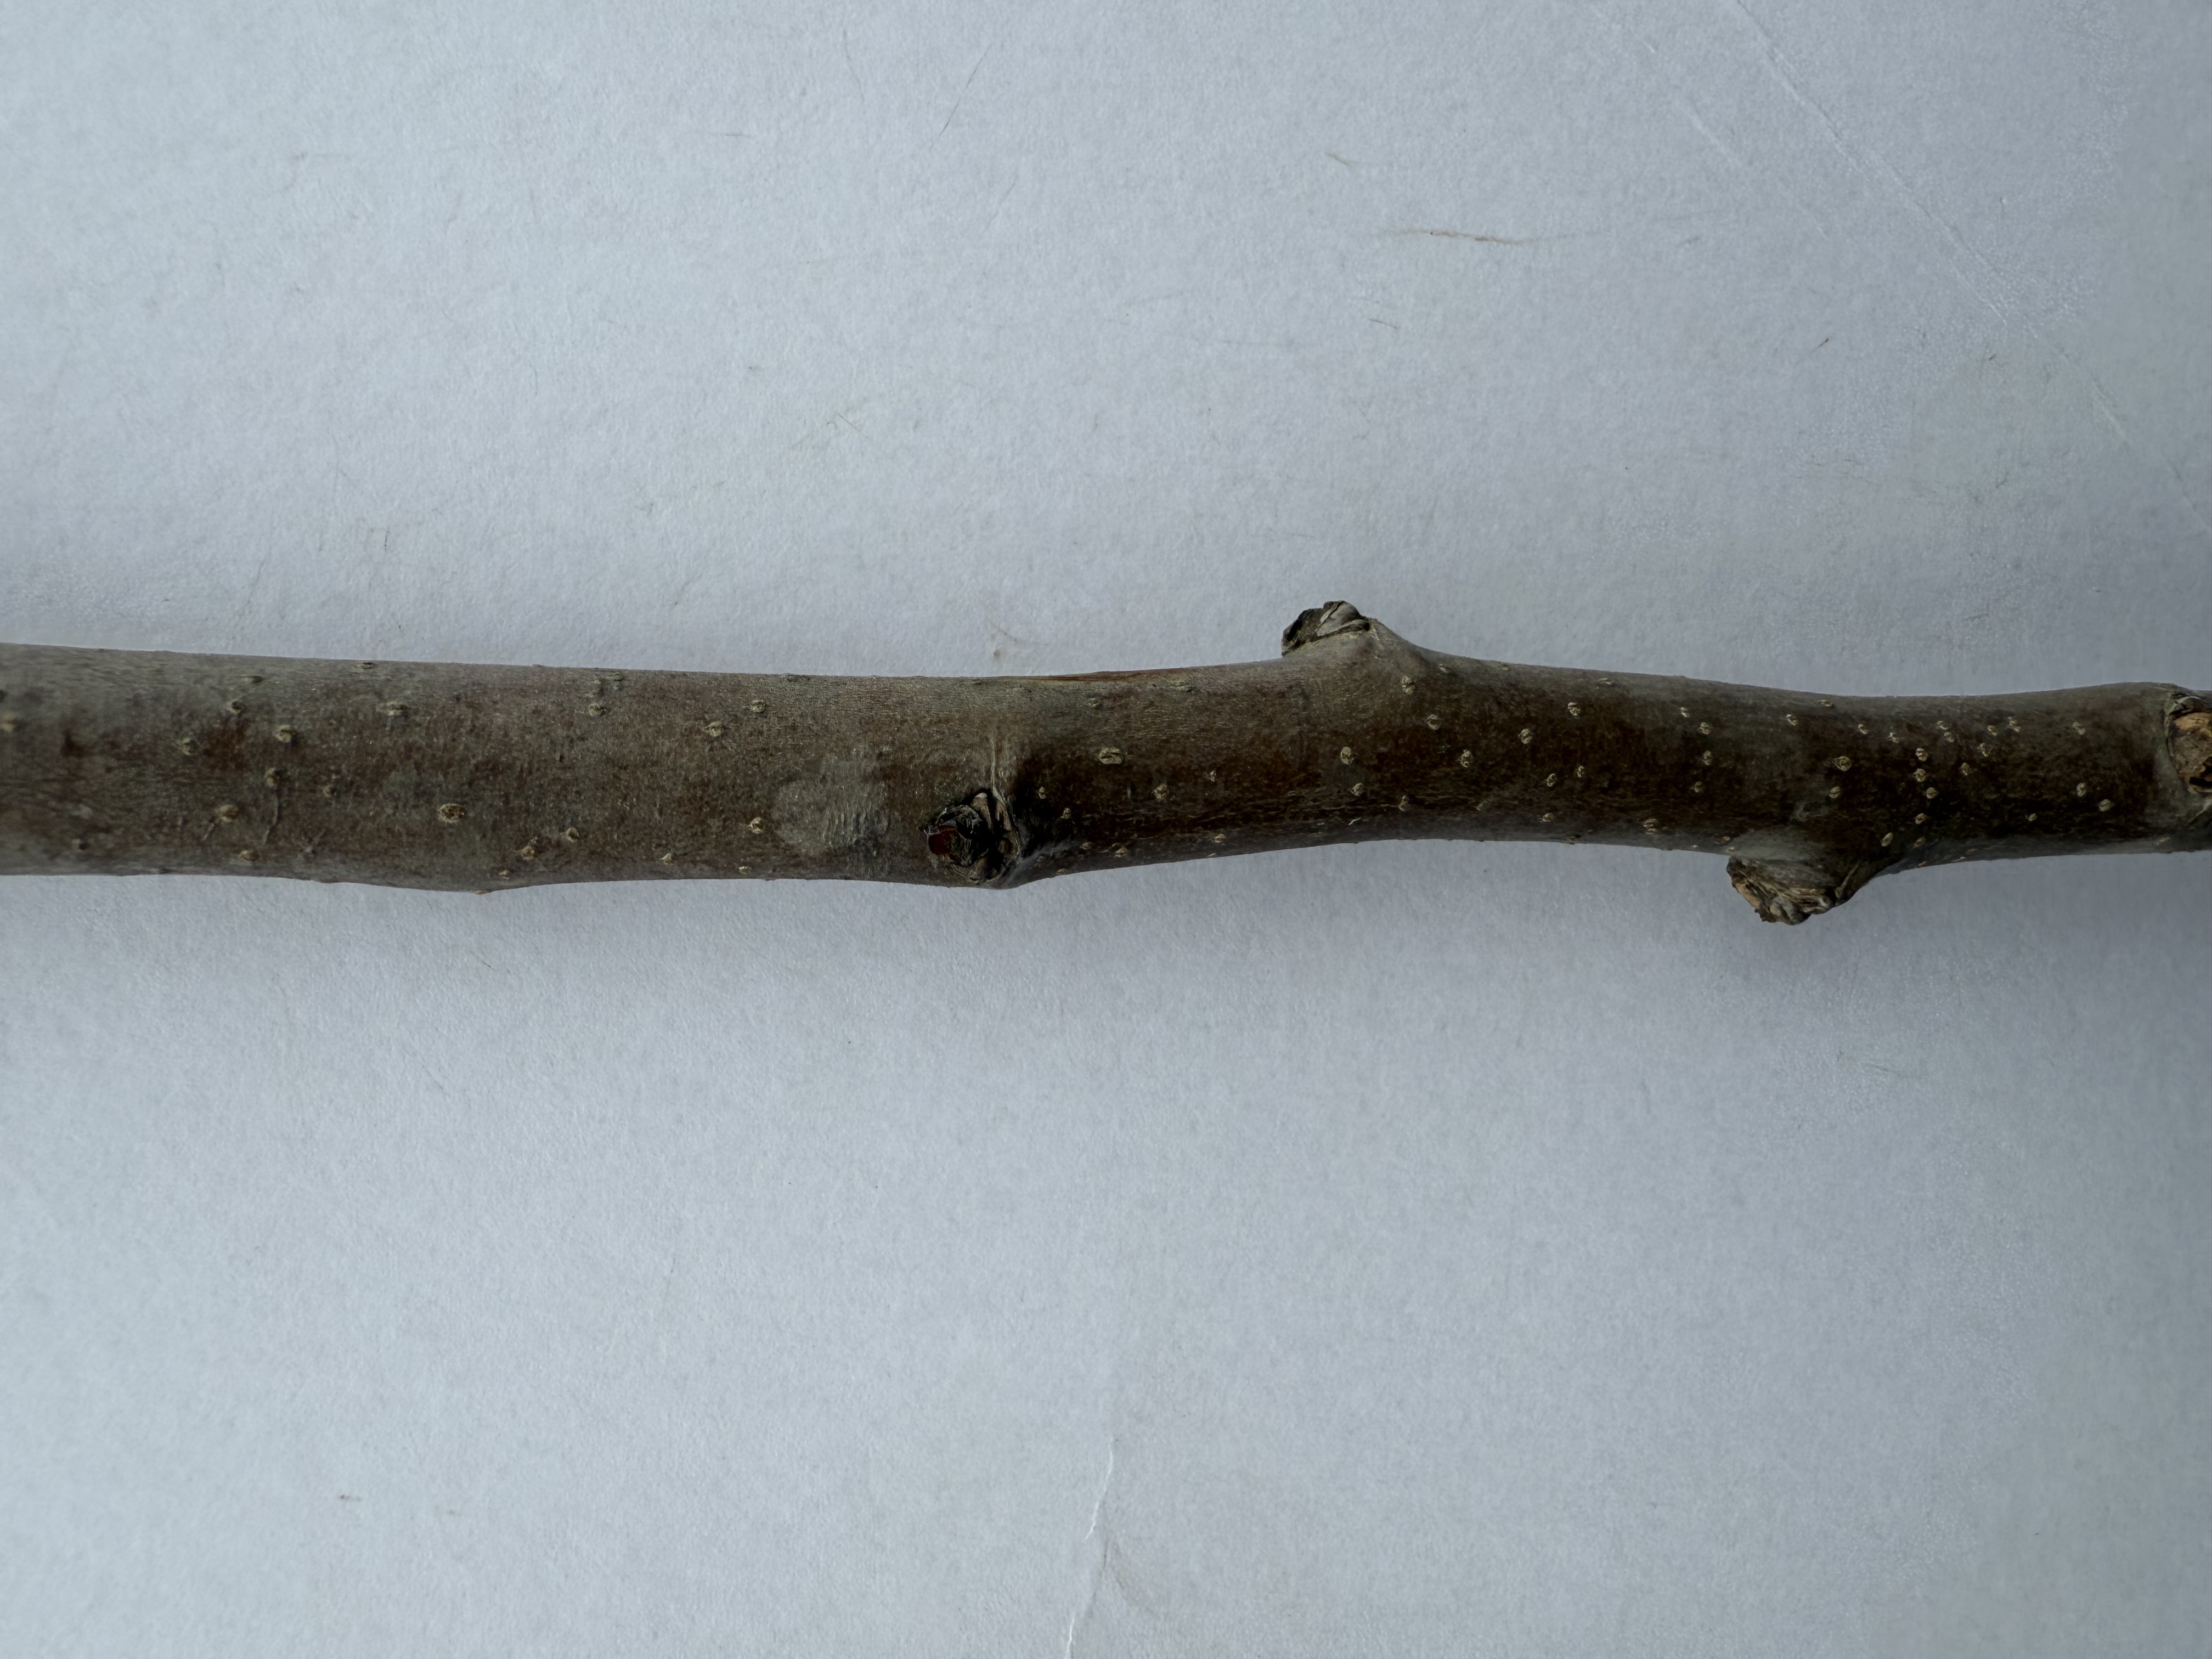
Variety: Akca Pear